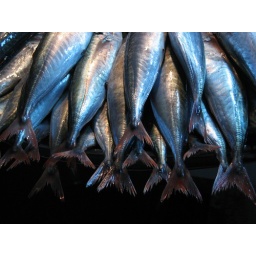
fish in the market